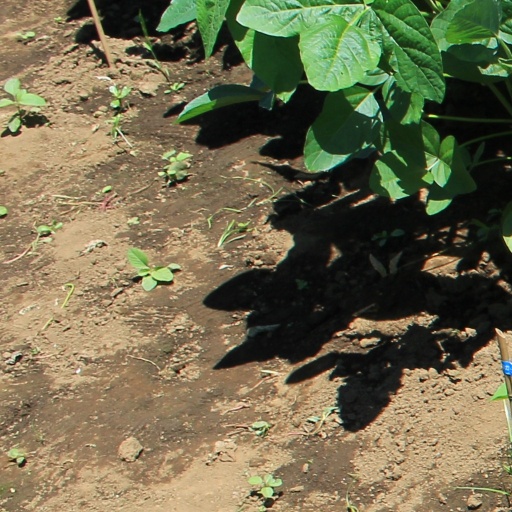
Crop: soybean